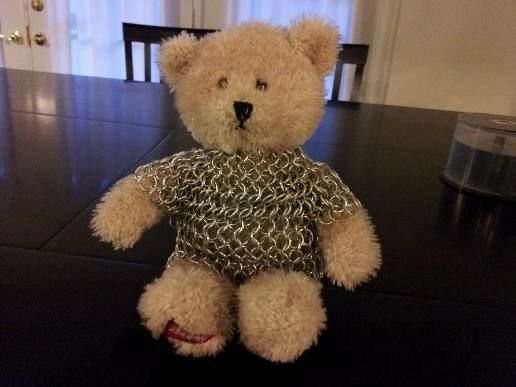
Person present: No